Victoria Beckham

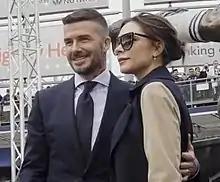
Beckham with her husband David in 2019

Beckham has shot five official documentaries. The first, dated 11 January 2000, was called "Victoria's Secrets", a programme only shown in the UK on Channel 4. It involved Beckham being followed by cameras while also discussing and interviewing other British celebrities, such as Elton John.